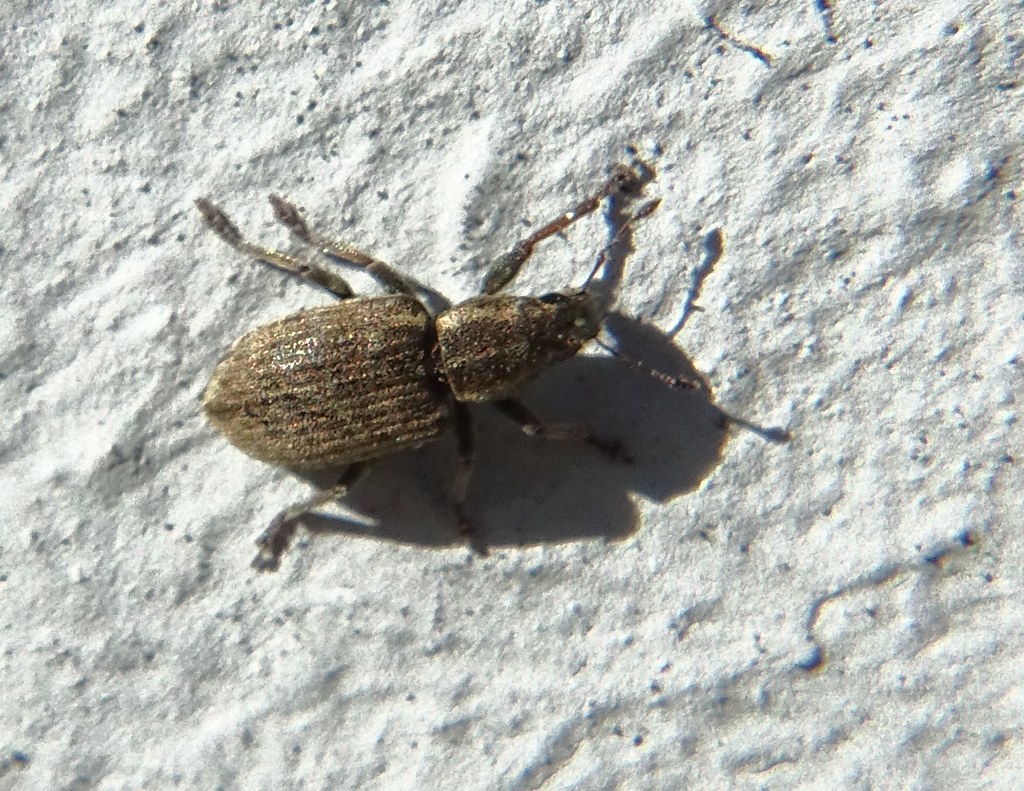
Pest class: pea_leaf_weevil